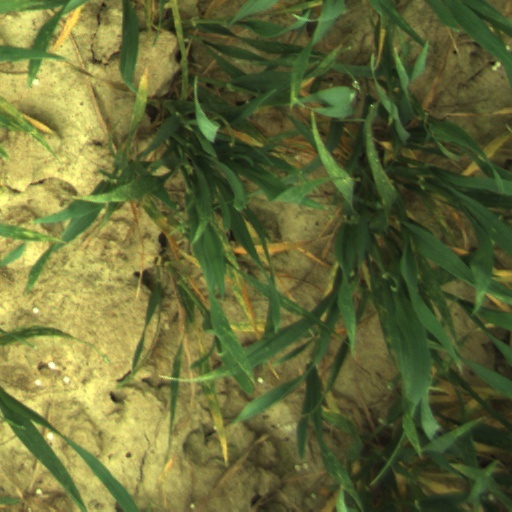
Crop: wheat